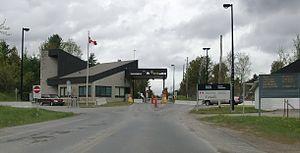
La route 219 est une route régionale québécoise située sur la rive sud du fleuve Saint-Laurent. Elle dessert la région de la Montérégie.